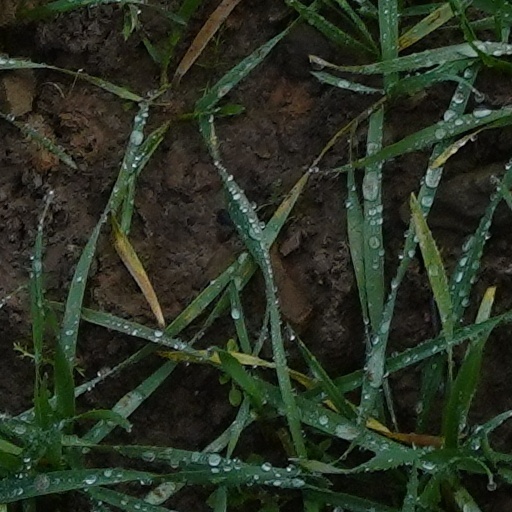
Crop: wheat